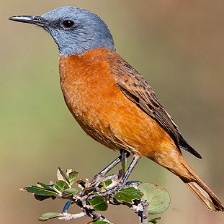
Species: CAPE ROCK THRUSH
Scientific name: MONTICOLA RUPESTRIS